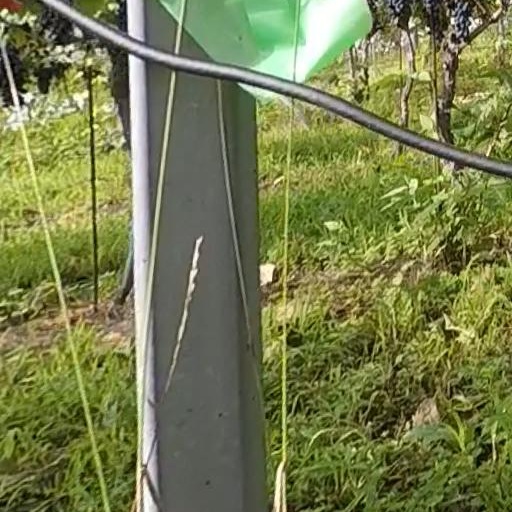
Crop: grape